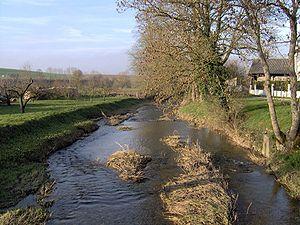
Ménil-sur-Saulx est une commune française située dans le département de la Meuse, en région Grand Est.
La Saulx est une rivière française. Affluent droit de la Marne et donc sous-affluent de la Seine, la Saulx prend sa source à Germay dans la Haute-Marne et se jette dans la Marne à Vitry-le-François.